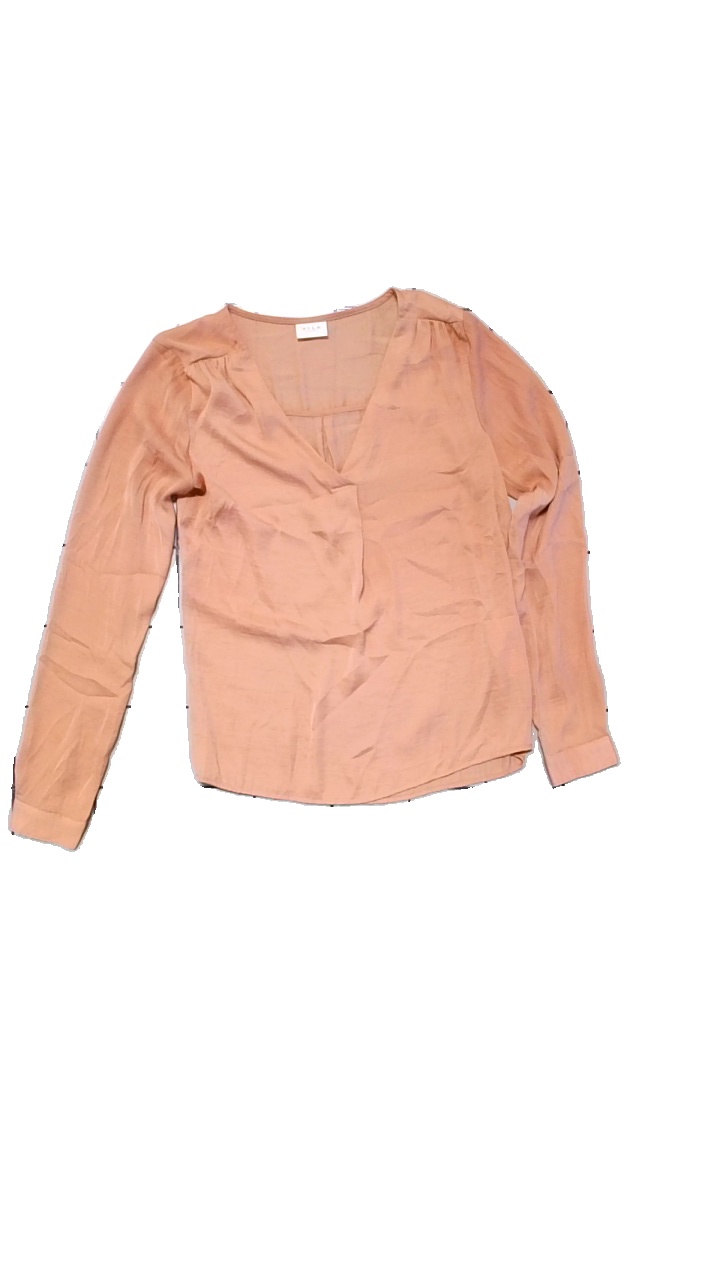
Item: Blouse (Ladies)
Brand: Vila
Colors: Pink
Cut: Regular
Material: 100% polyester
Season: All
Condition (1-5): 4
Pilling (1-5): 2
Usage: Reuse
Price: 50-100